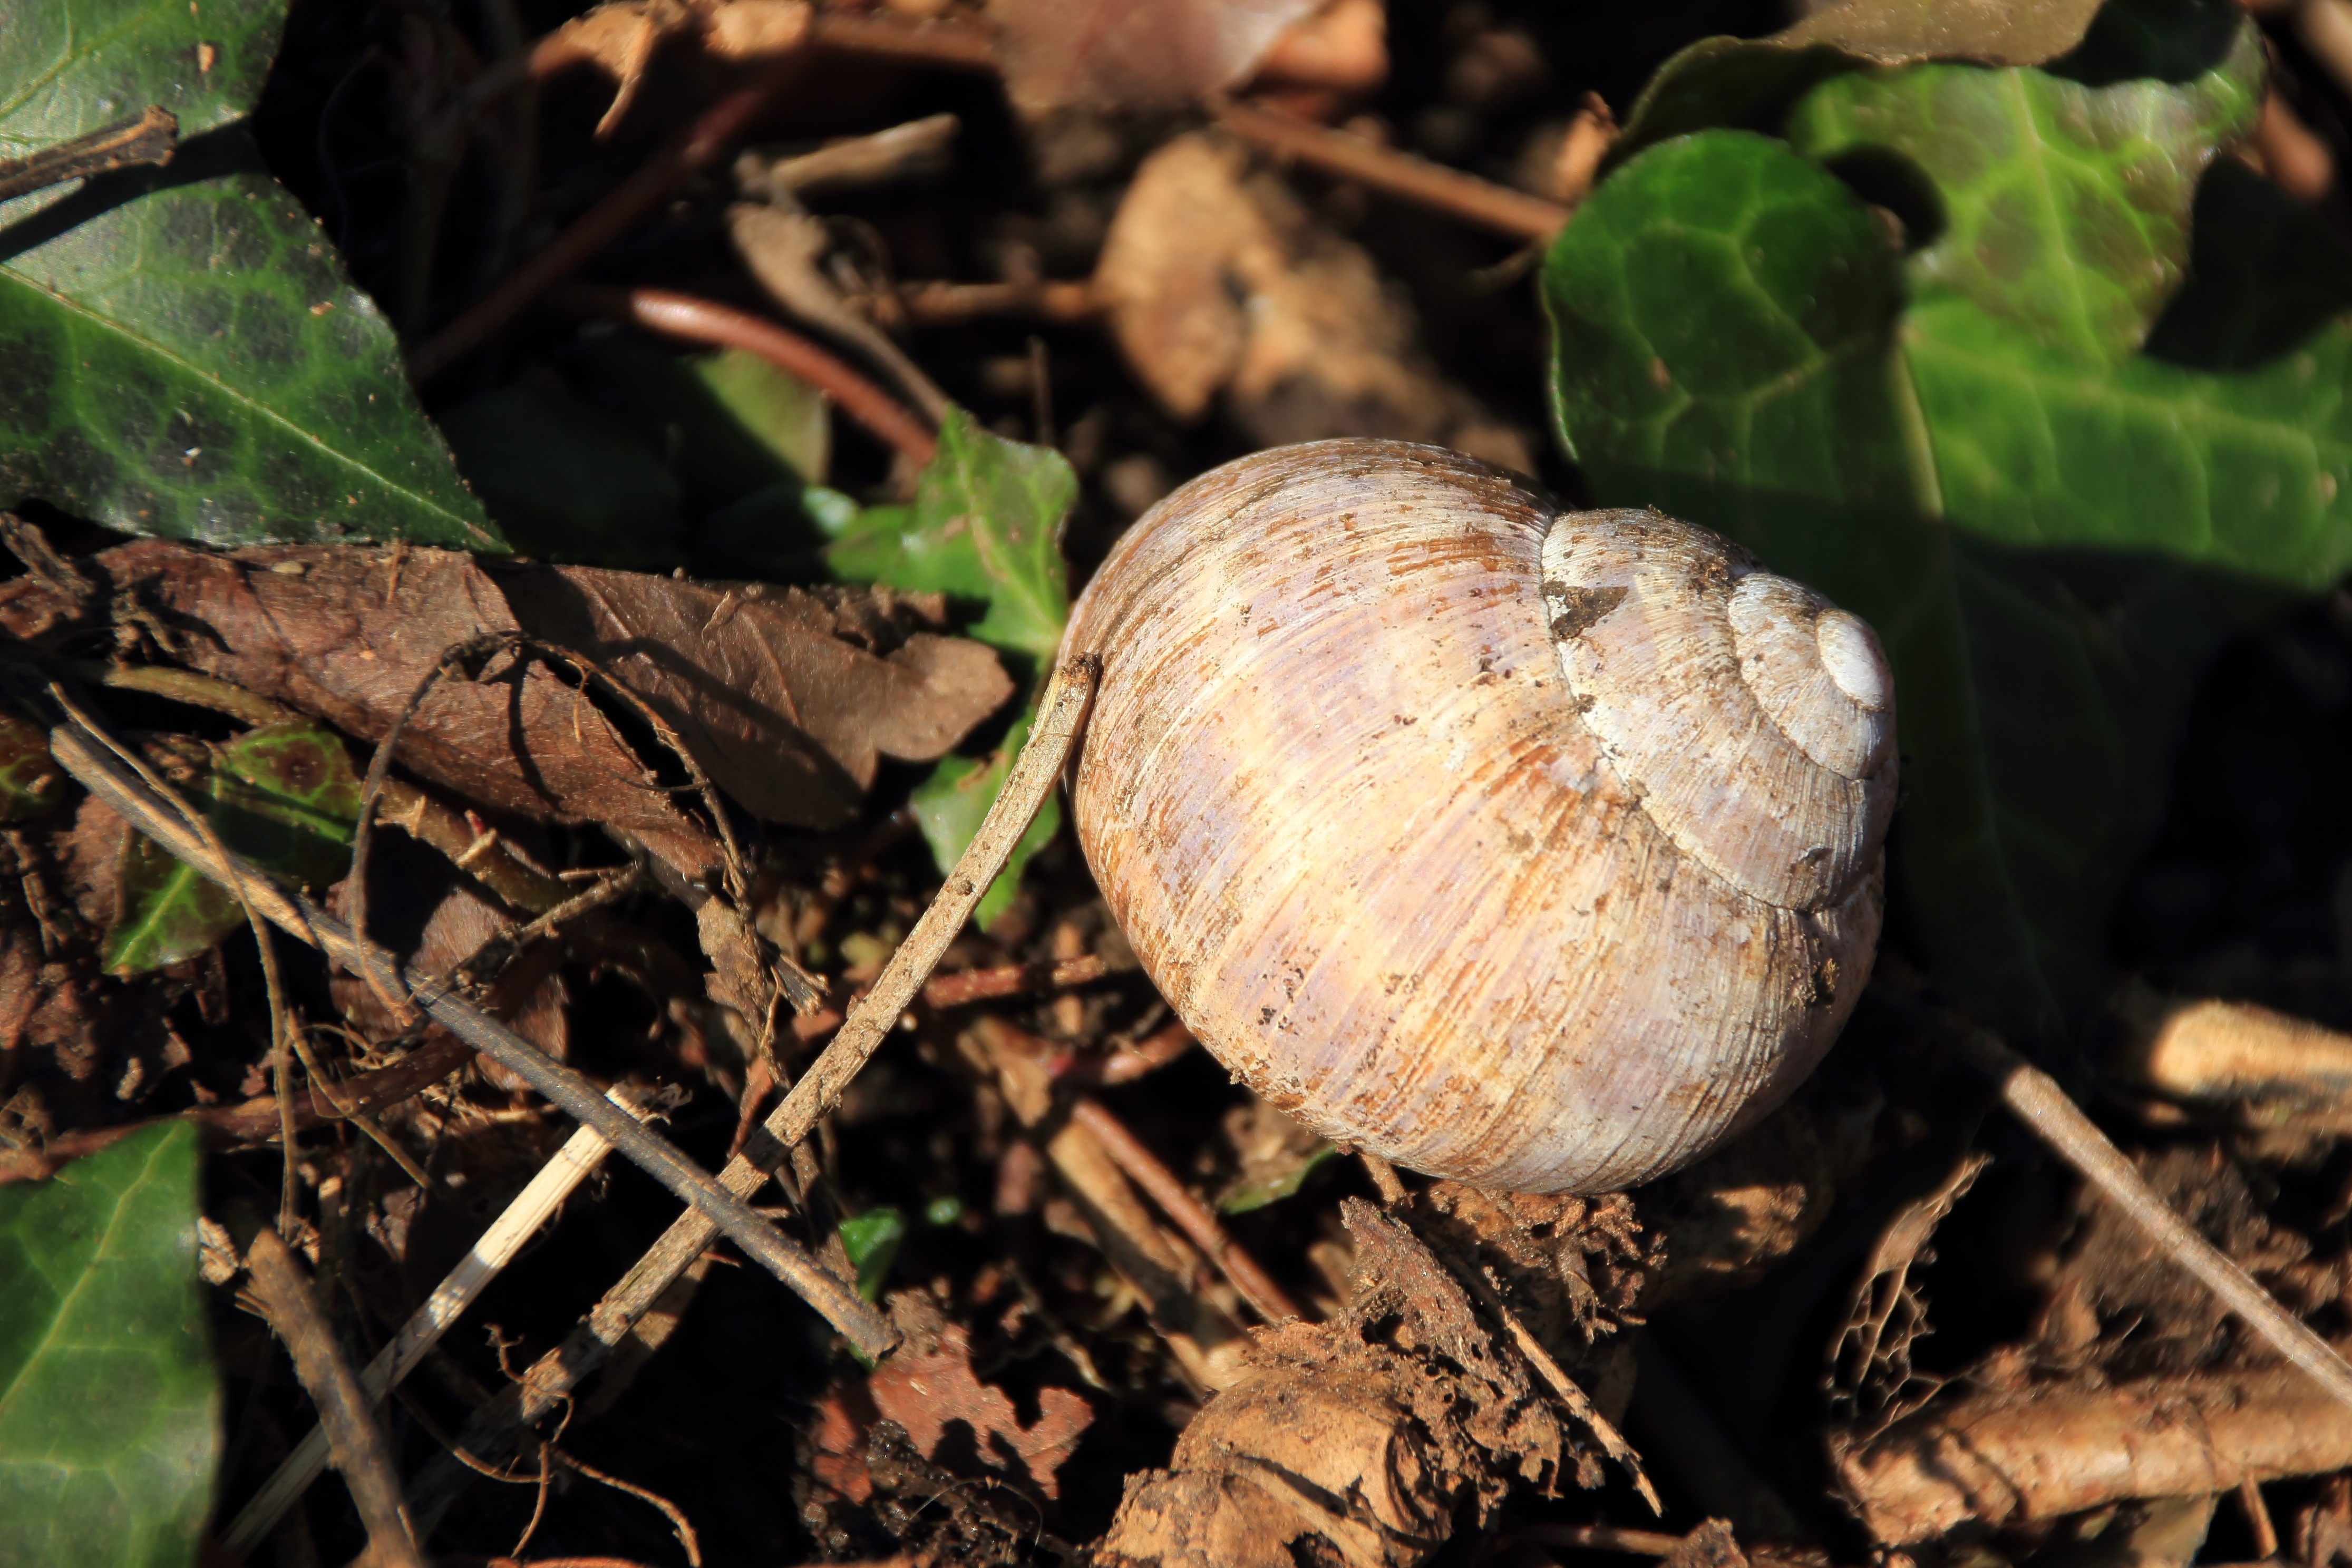
nature, plant, leaf, flower, produce, autumn, soil, botany, mushroom, flora, fauna, shell, fungus, snail, woodland, agaricus, macro photography, snail shell, plant stem, agaricomycetes, agaricaceae, penny bun